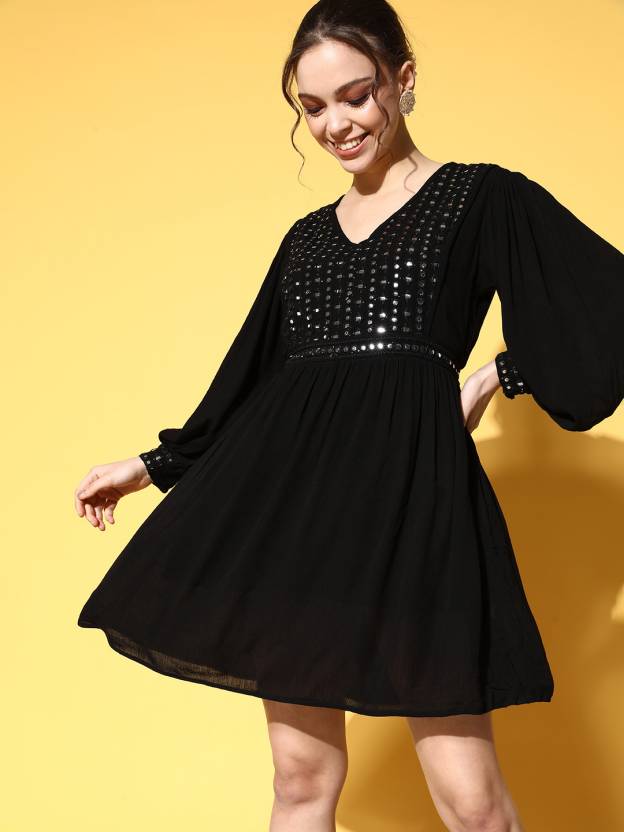
Product: Women A-line Black Dress
Price: ₹1,449
Colors: Black
Pattern: Embellished
Description: Black Mirror Embellished A-Line Dress, has V Neck, Long Bishop Sleeves, Flared hem, has No Slits